Suhara Station (Nagano)

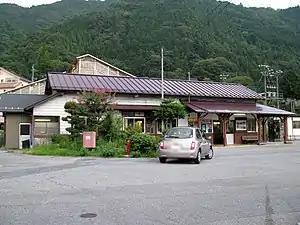
Suhara Station in September 2008

is a railway station in the village of Ōkuwa, Nagano Prefecture, Japan, operated by Central Japan Railway Company (JR Tōkai).